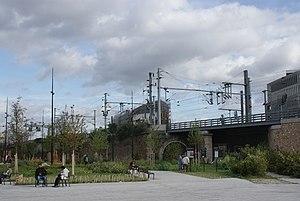
Parvis de la Gare Rosa-Parks et rails de la Petite Ceinture encastrées dans les pavés. Le faisceau ferroviaire de la gare de l'Est passe au-dessus des voies. Le jardin-promenade Cesária-Évora est visible.
Le parvis Rosa-Parks est une esplanade du 19ᵉ arrondissement de Paris, en France.